TRU (band)

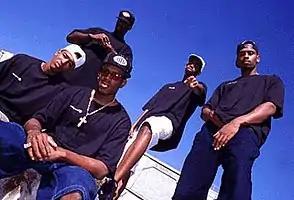

TRU (an abbreviation of The Real Untouchables) was an American hip hop group, with members from New Orleans, Louisiana and Richmond, California, active from 1989 to 2005. Between 1992 and 1997 the band dwindled from a dozen members to just the main three brothers, Master P, C-Murder, and Silkk the Shocker.